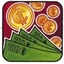
Concepts: Money
Rich
Expensive